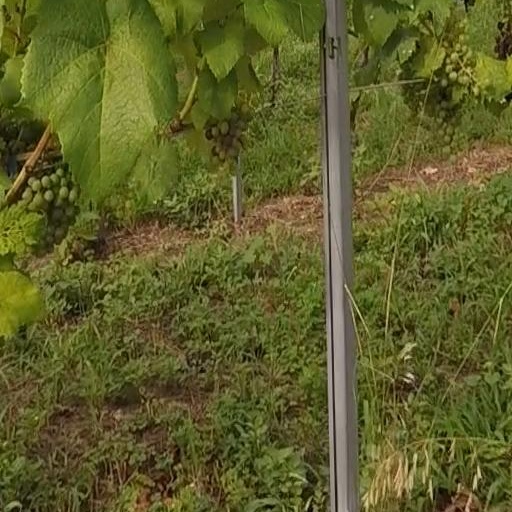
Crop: grape